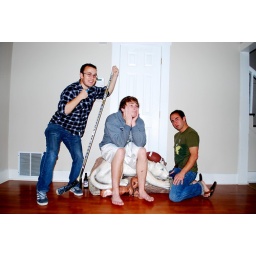
Taken with our white panther in our house in Tacoma, WA